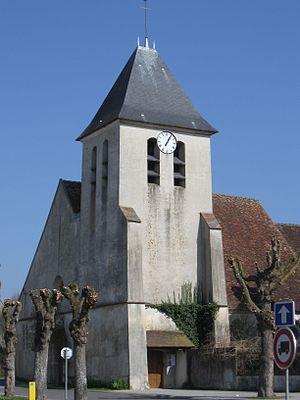
Église Saint-Étienne de Mareuil-lès-Meaux. (Seine-et-Marne, région Île-de-France).
Mareuil-lès-Meaux est une commune française située dans le département de Seine-et-Marne en région Île-de-France.